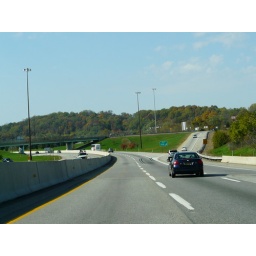
Shot out the car window on Interstate 76 west in Pennsylvania on the way to Hershey, Pennsylvania 10-23-10